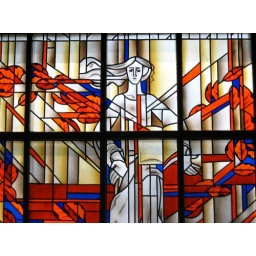
Stained glass window in a local school